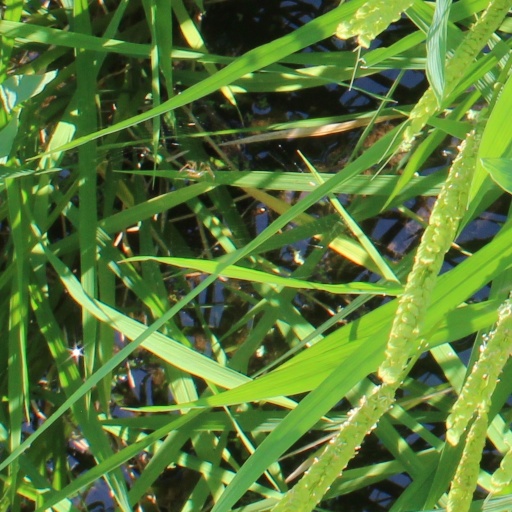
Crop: rice